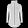
Label: Coat